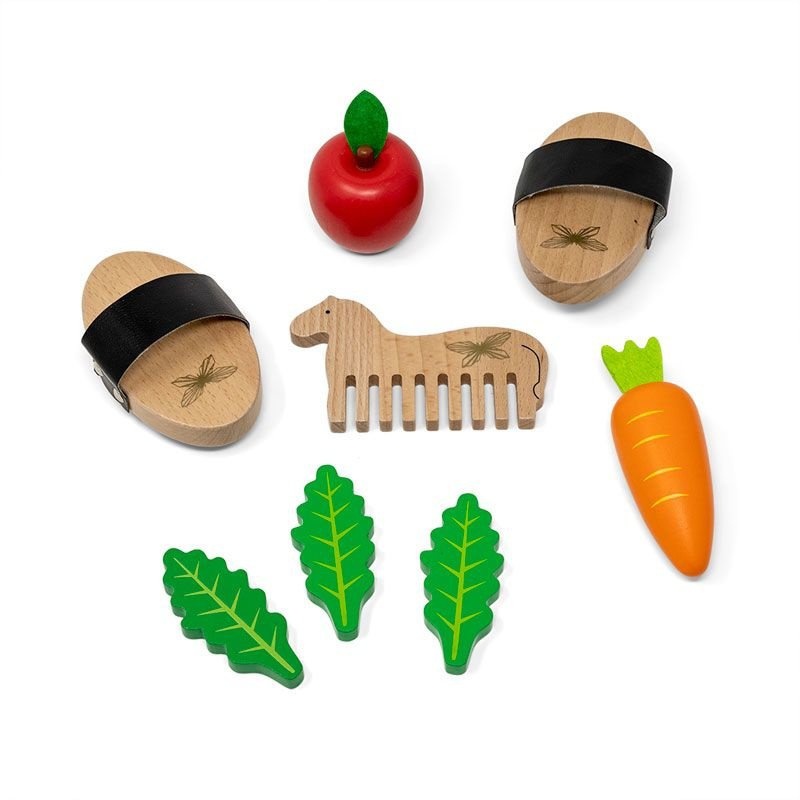
Pflegeset für Steckenpferde
Verfügen Sie über alles Zubehör, um Ihr Haustier zu pflegen? Auch ein Steckenpferd muss gepflegt, versorgt und gefüttert werden. Jetzt können Sie ein Zubehörset mit Bürste und Kamm kaufen, um die Fellpflege Ihres Haustieres zum Kinderspiel zu machen. Von der Größe her sind alle Elemente kindgerecht gestaltet. Das Set enthält auch ein paar Leckerlis für das Pferd: Karotte, Apfel und einige Salatblätter. Es ist ein wunderschönes Set für jeden Hobbypferdeliebhaber. Diese Holzspielzeuge wurden speziell für Lern- und Unterhaltungszwecke hergestellt und entsprechen den aktuellen europäischen Spielzeugsicherheitsvorschriften und sind CE-gekennzeichnet. Empfohlenes Alter: 3+
Brand: ByASTRUP
Category: Toys & Games > Toys > Dolls, Playsets & Toy Figures > Toy Playsets > Farm Animal Playsets